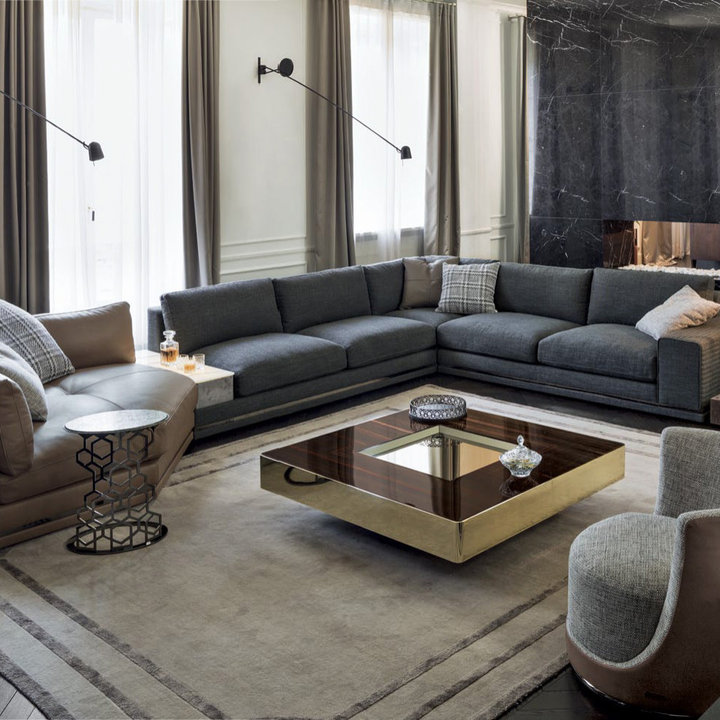
Style: Glamour